Alfa Romeo V6 engine

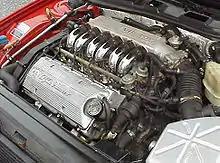
Alfa Romeo 164 24V 3.0L

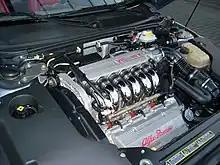
3.0L V6 24V, newer version with red lettering

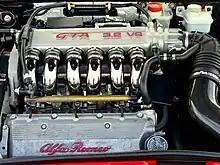
Alfa Romeo 147 GTA 3.2L

The engine was upgraded to dual overhead cams and four valves per cylinder in 1993. Due to this and other refinements, this engine produced for the regular 1993 Alfa Romeo 164, with and in the 164 QV with its engine producing on the Q4 model which in its final production run in 1996, it got reduced to but with increased torque. The final run of 3.0 V6 engines in the GTV, Spider and 166 range, produced in the Euro 3-compliant version. The engine has a bore and stroke of , the same as the two-valve.